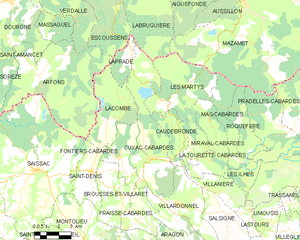
Carte des communes françaises: Cuxac-Cabardès